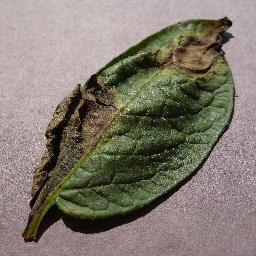
Label: Potato___Late_blight